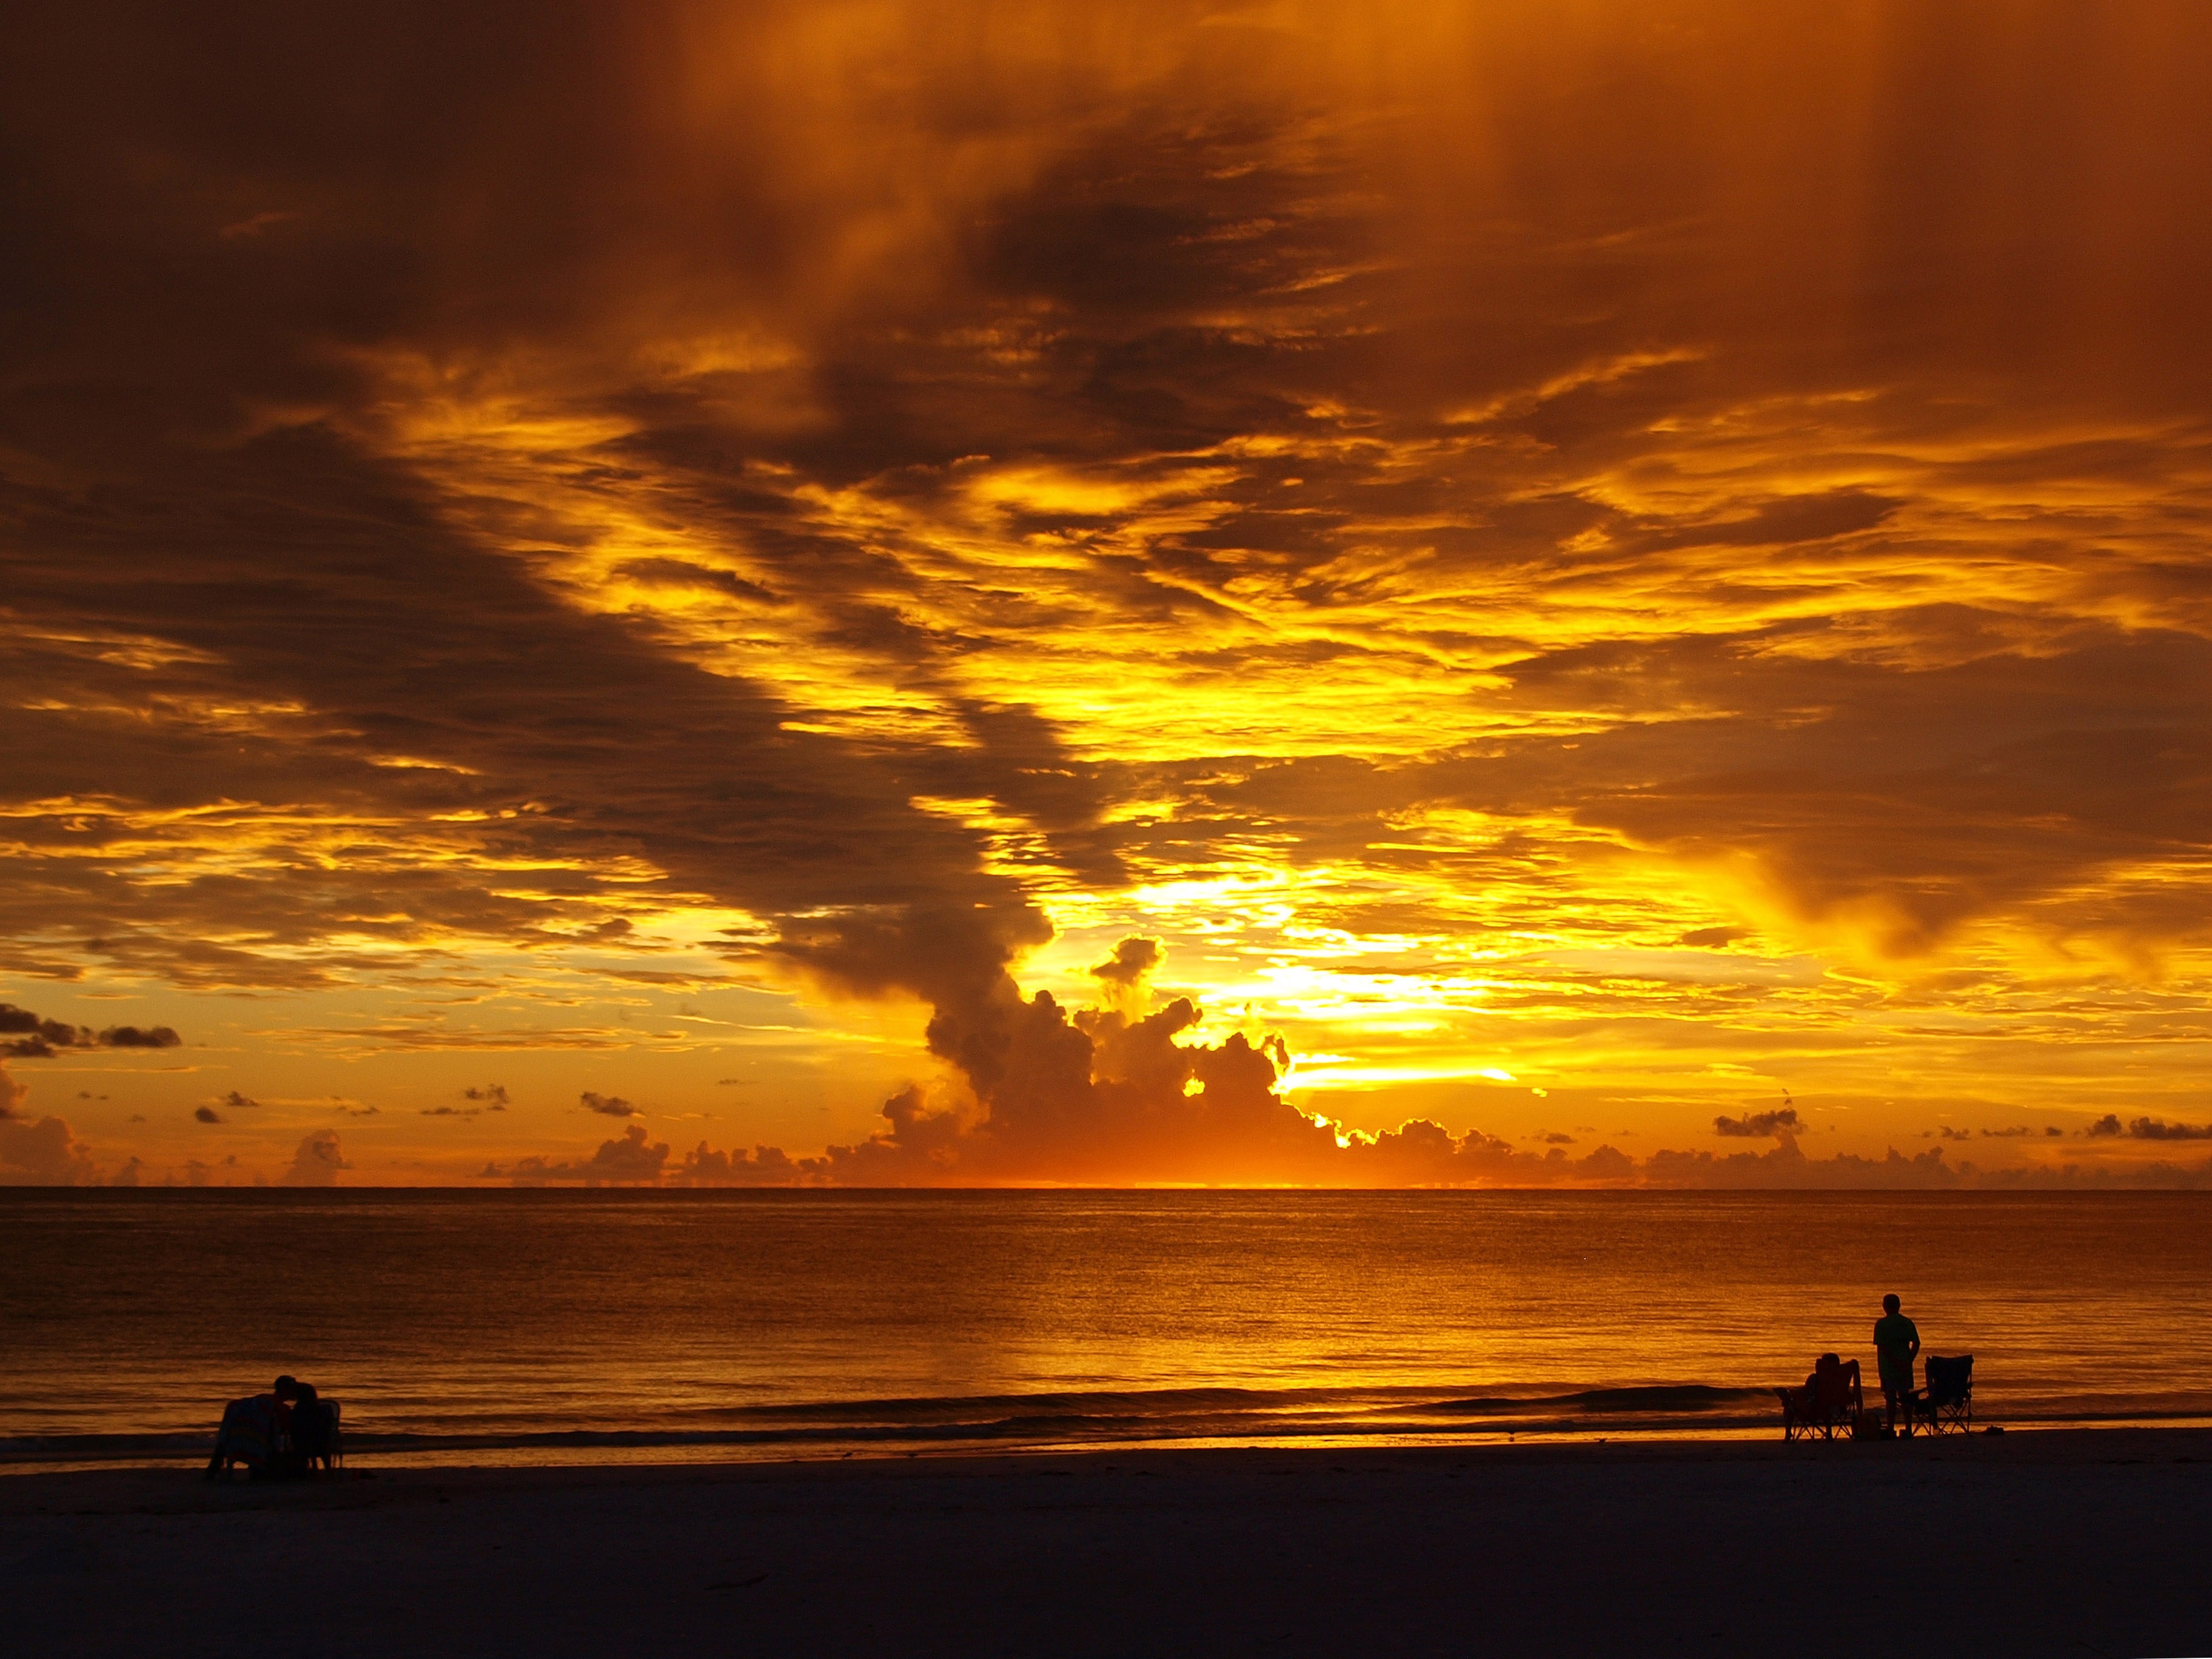
beach, landscape, sea, coast, ocean, horizon, cloud, sky, sun, sunrise, sunset, sunlight, morning, dawn, atmosphere, dusk, evening, orange, clouds, florida, afterglow, indian shore, red sky at morning